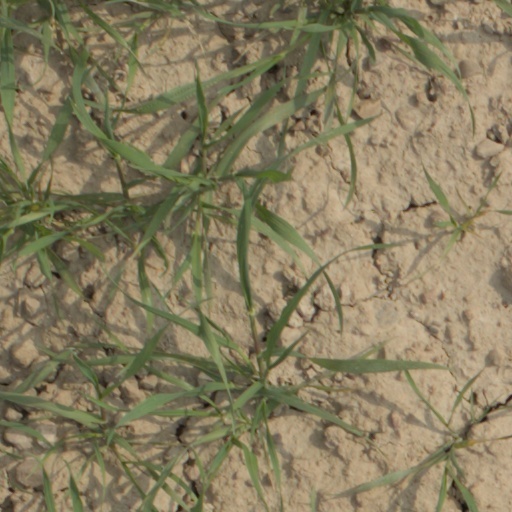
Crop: wheat